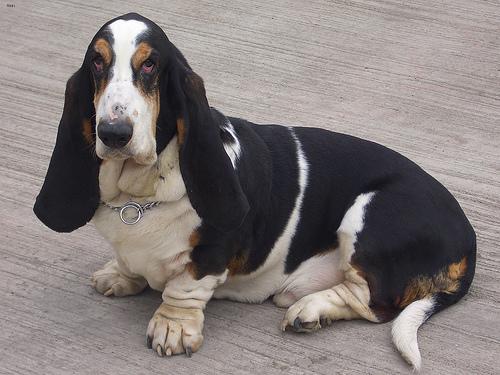
Breed: basset hound